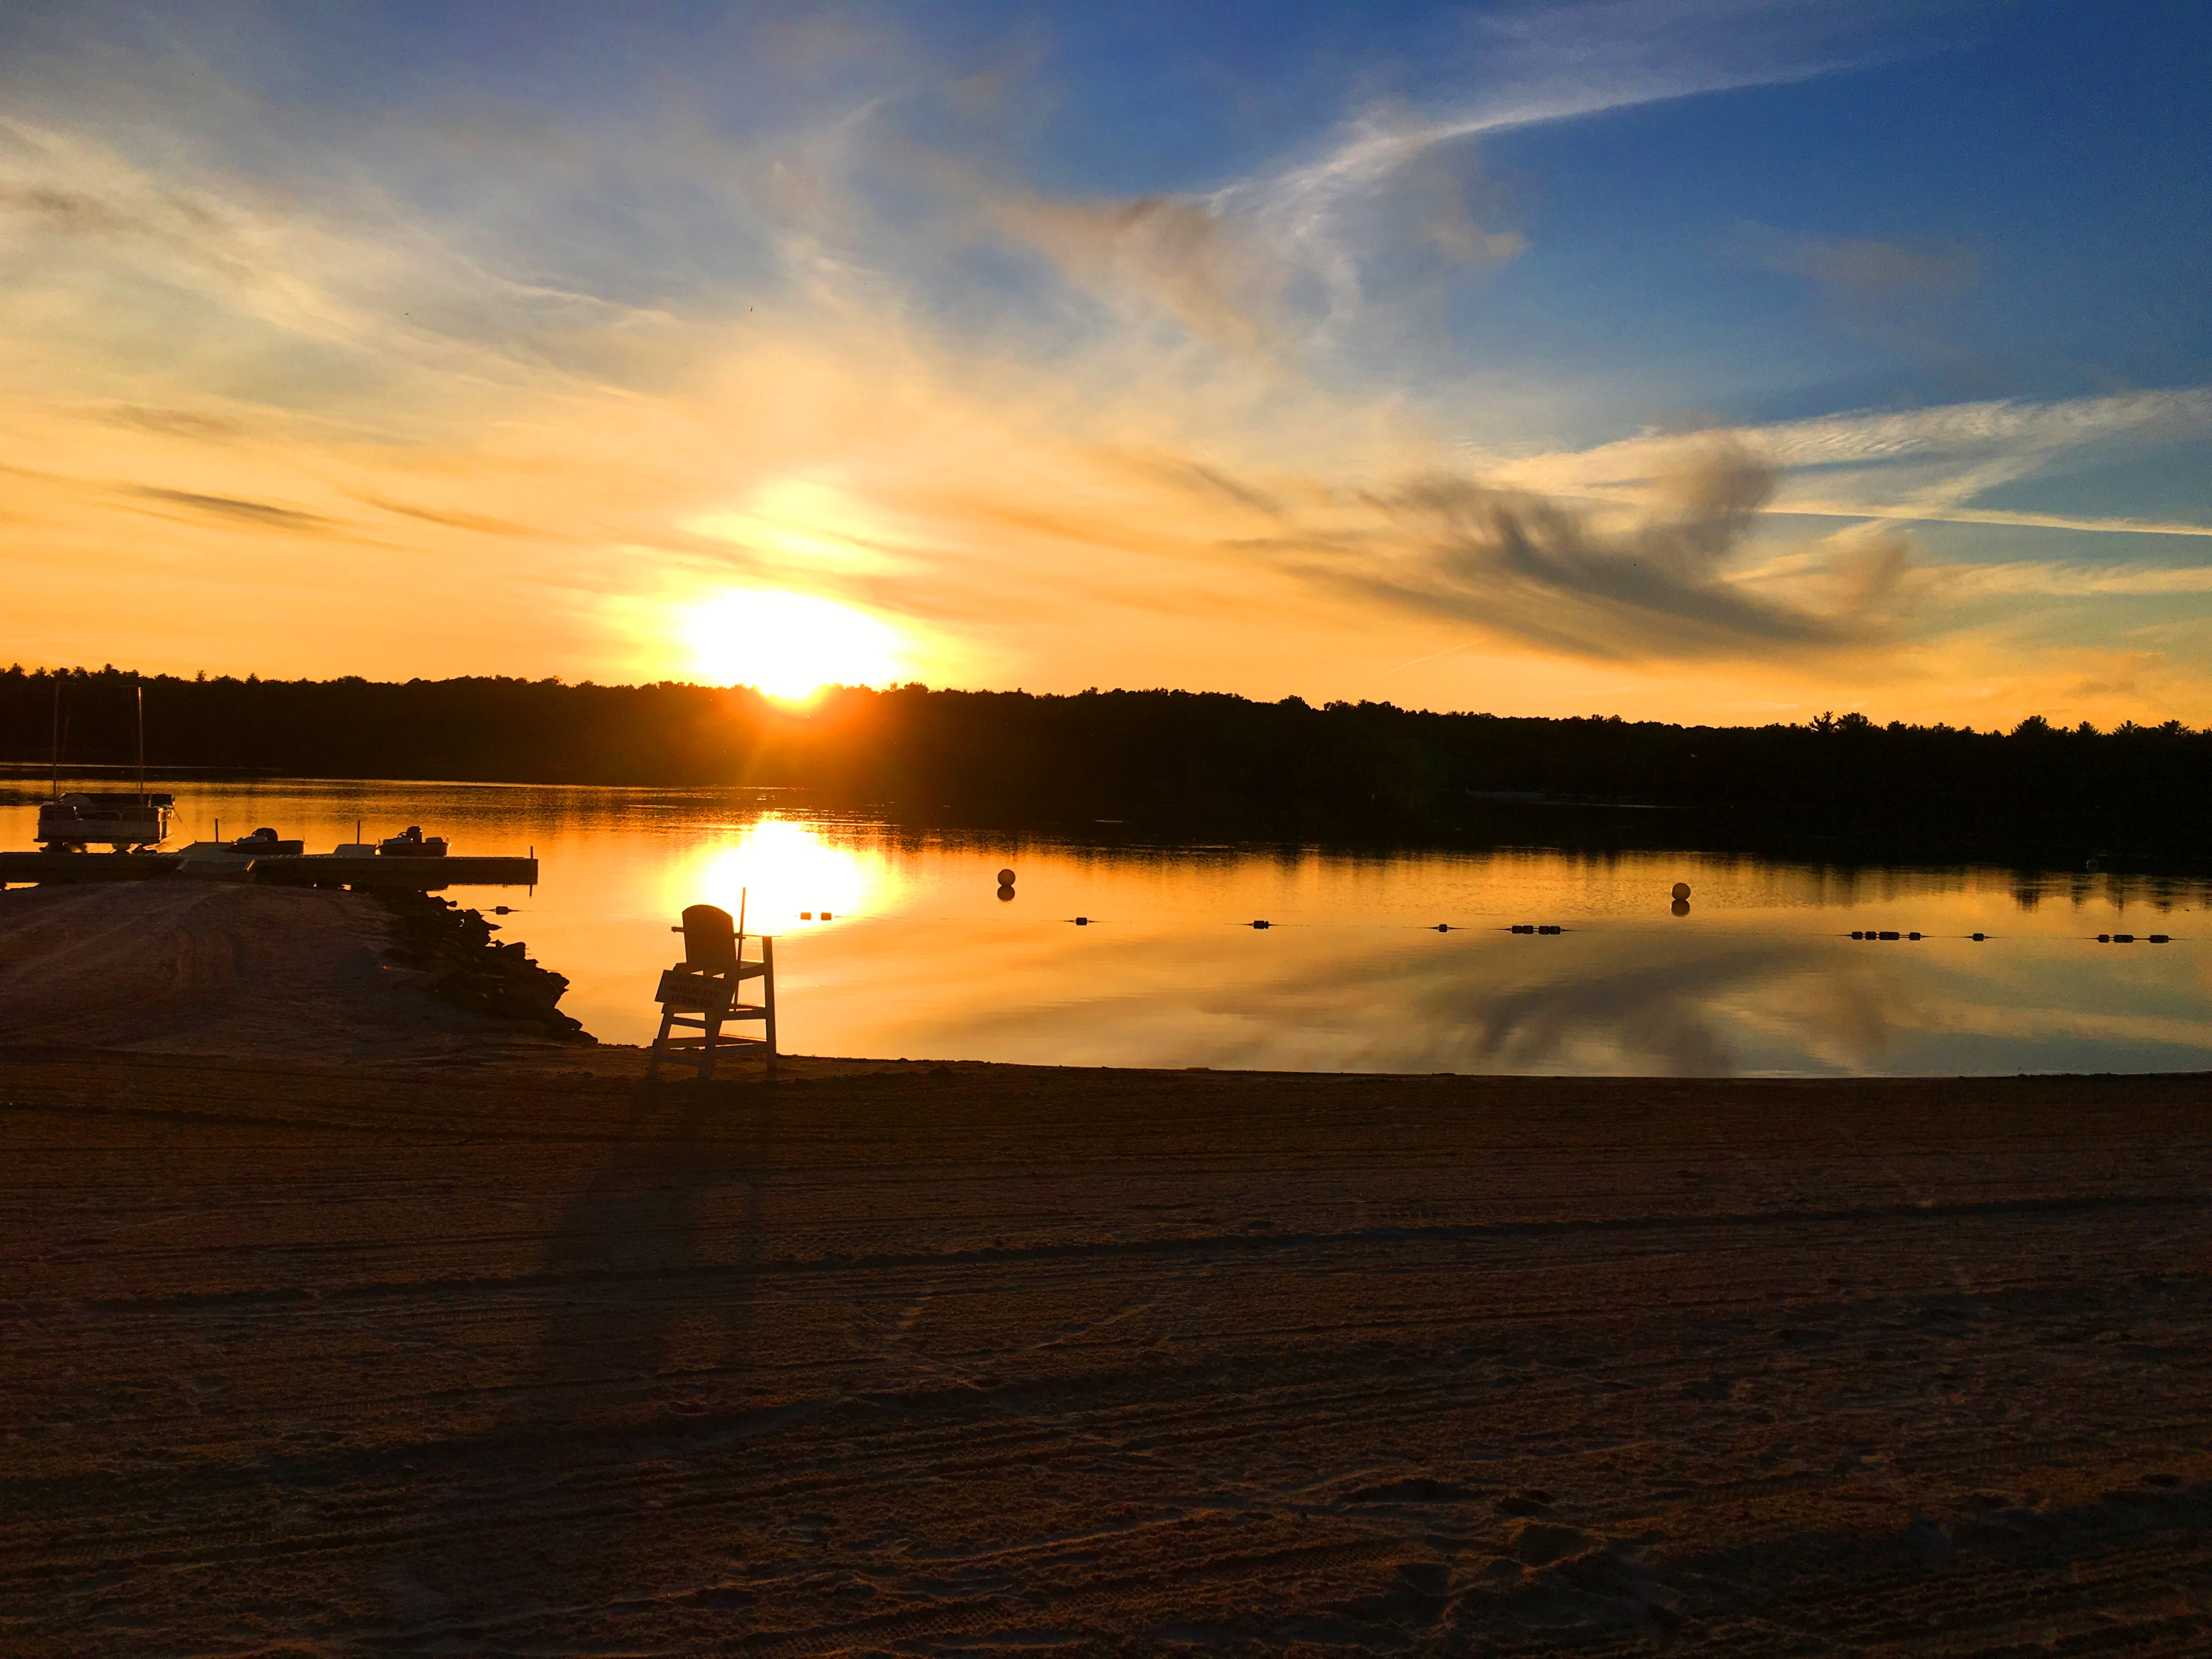
beach, sea, coast, sand, ocean, horizon, cloud, sun, sunrise, sunset, sunlight, morning, shore, wave, dawn, dusk, evening, reflection, body of water, poconos, afterglow, beach sunset, pocono pines